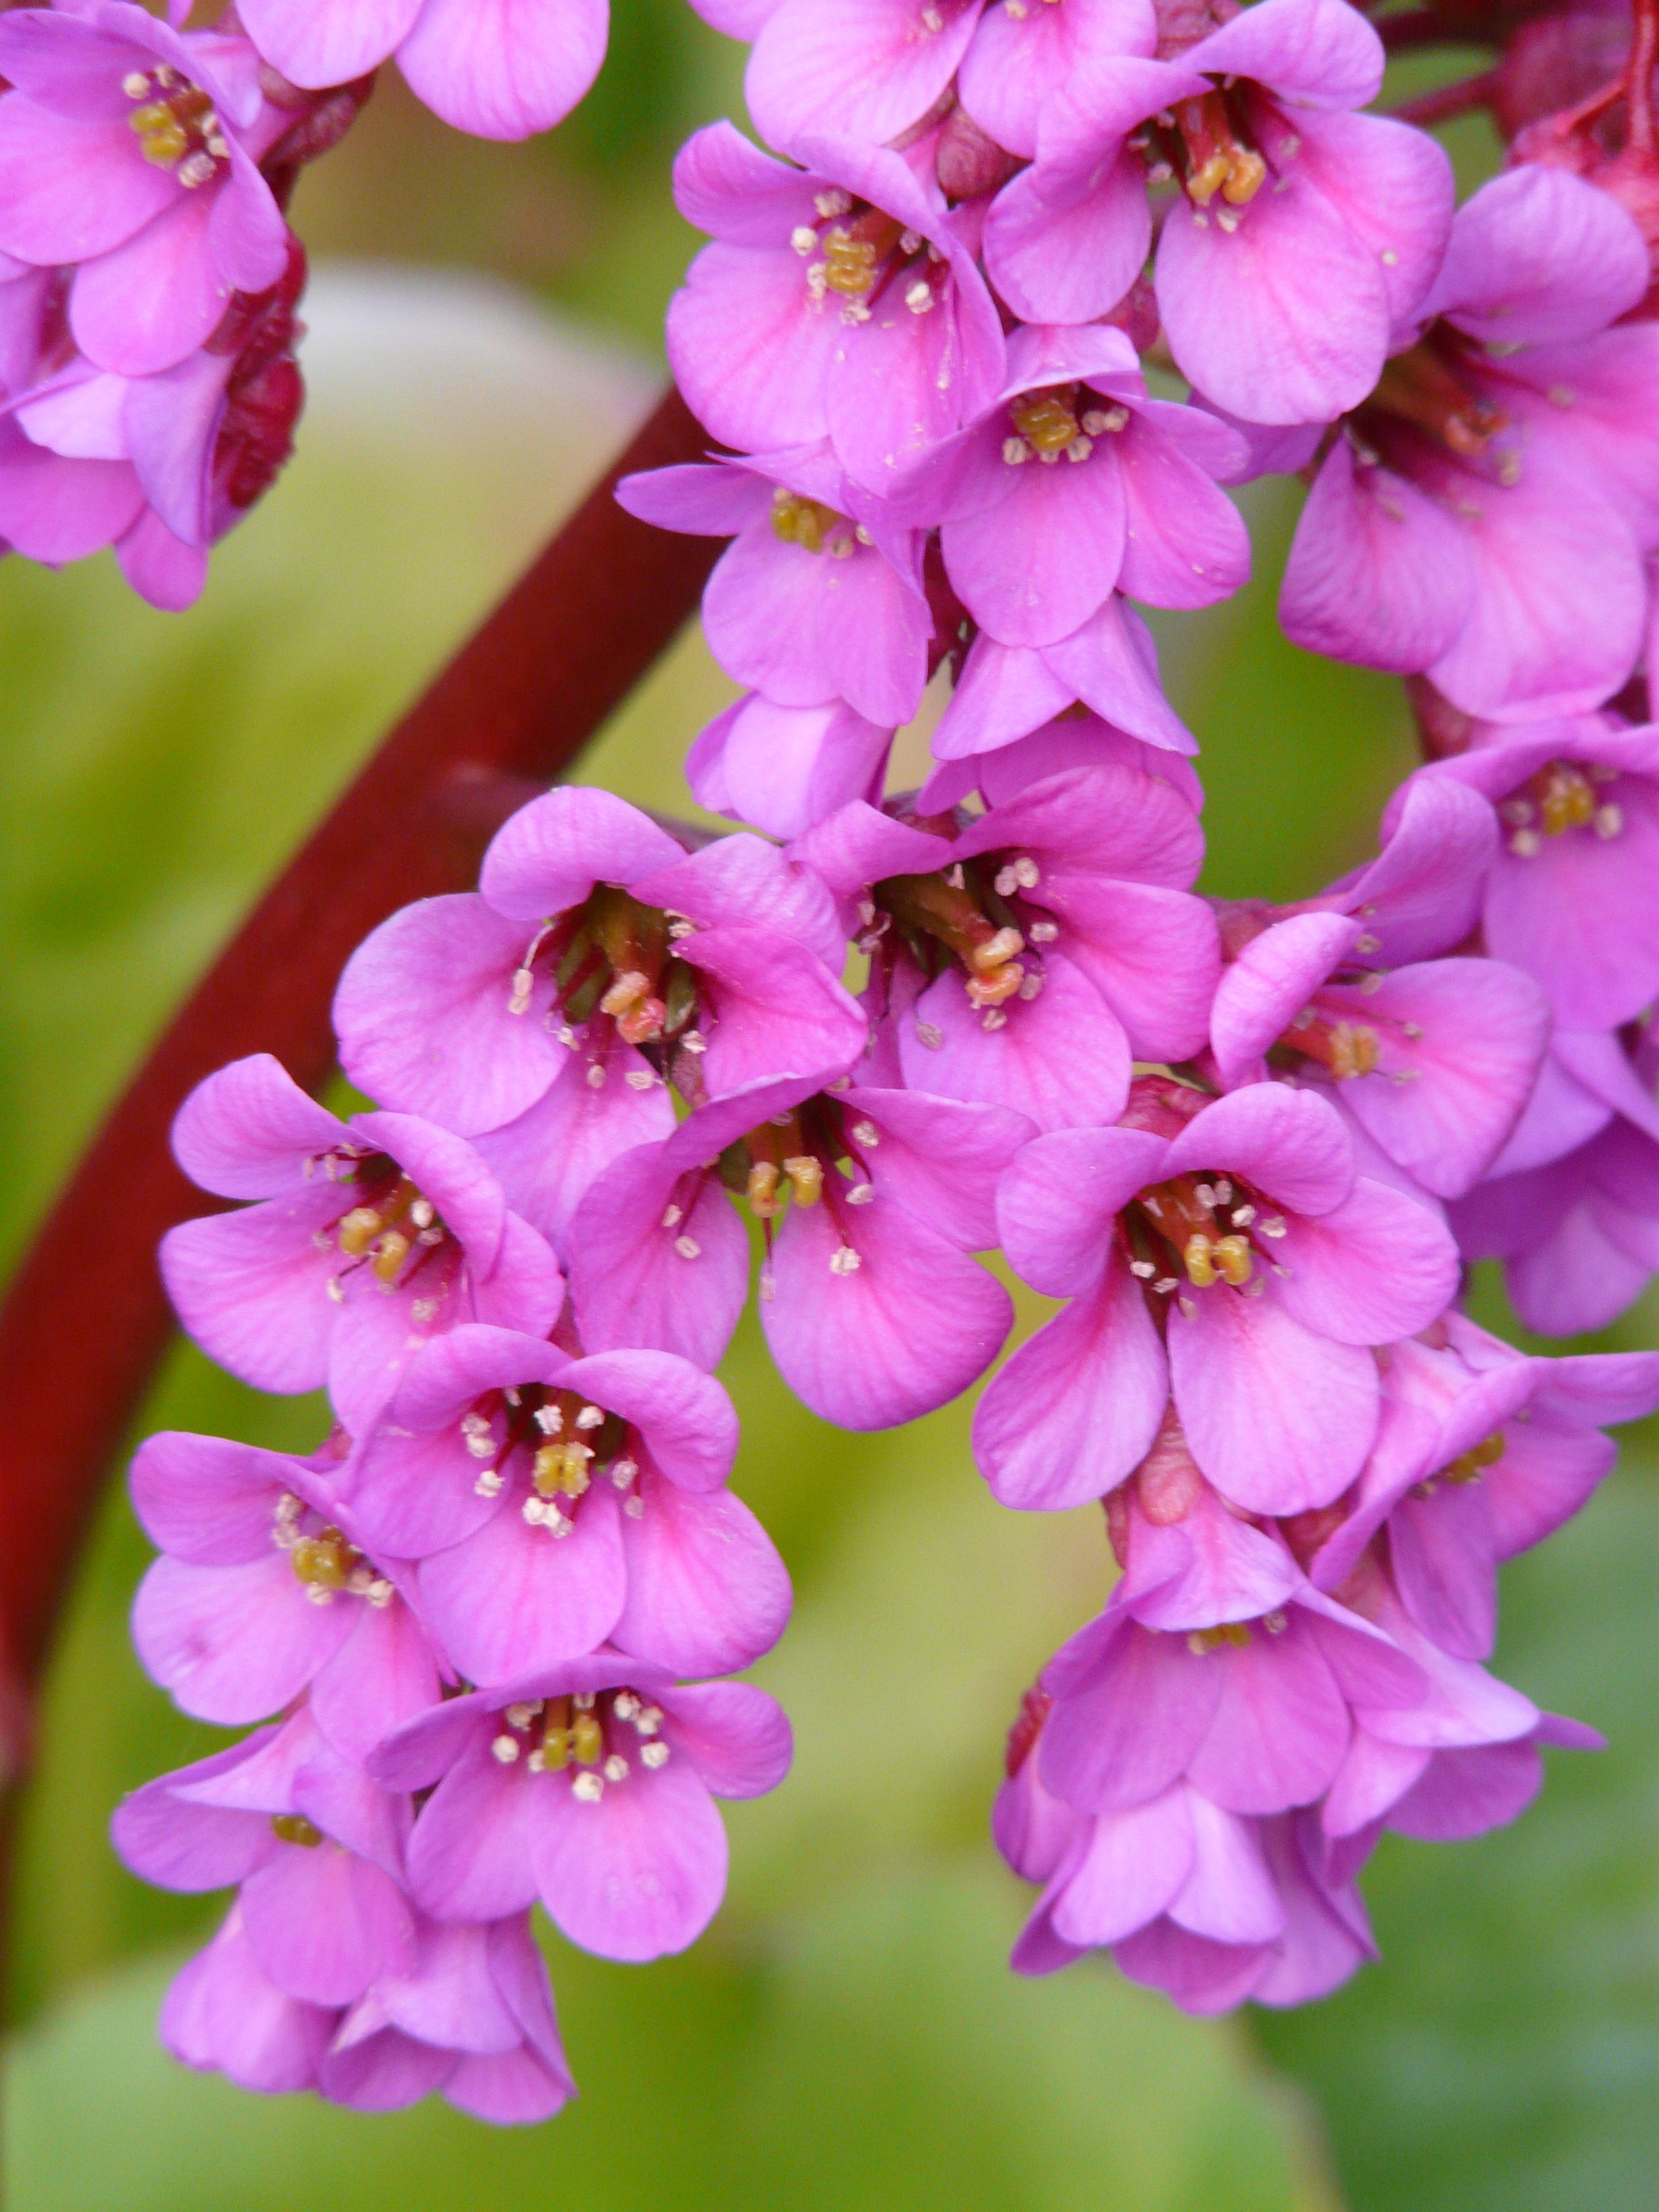
blossom, plant, flower, purple, petal, bloom, herb, color, botany, colorful, pink, flora, fauna, orchid, ornamental shrub, gladiolus, flowering plant, rock crushing plant, rock plants, annual plant, bergenia, land plant, settled wurz